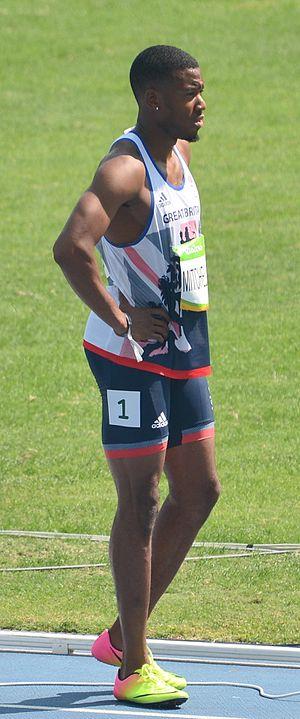
Séries du 200m Homme aux JO de Rio 2016
Nethaneel Mitchell-Blake est un athlète britannique spécialiste du 200 m.